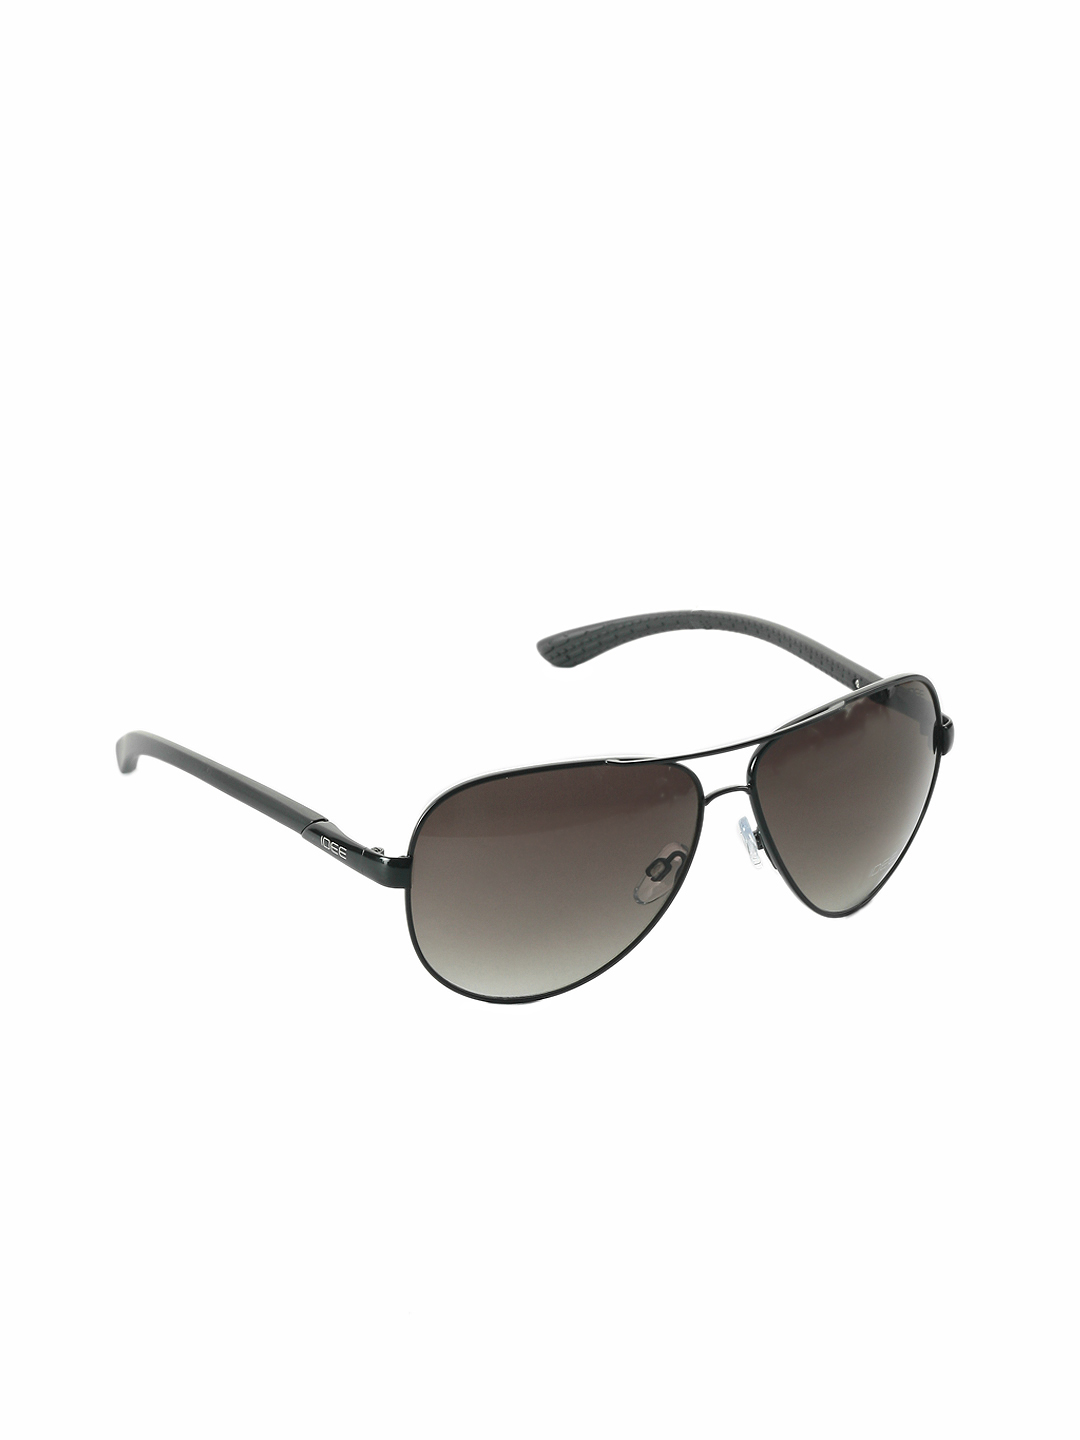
Idee Men Steel Sunglasses
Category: Accessories / Eyewear / Sunglasses
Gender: Men
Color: Steel
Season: Winter 2016
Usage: Casual